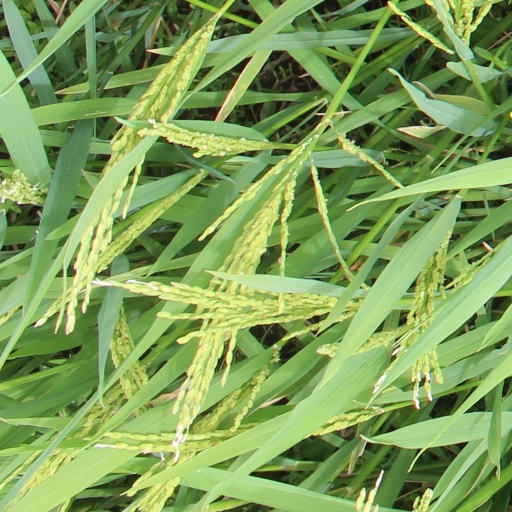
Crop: rice